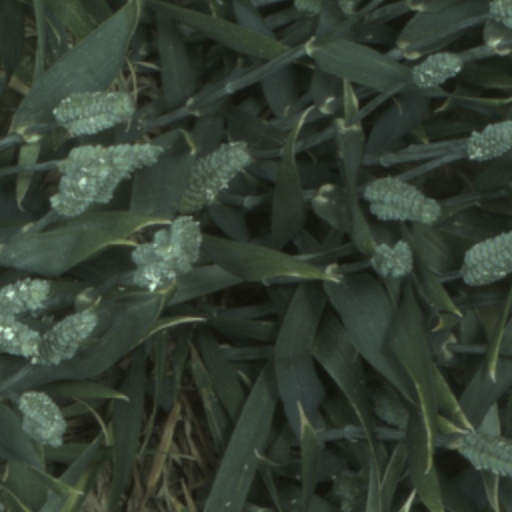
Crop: wheat